Hauteville, Savoie

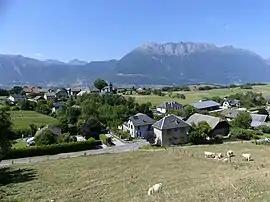
A general view of Hauteville

Hauteville is a commune in the Savoie department in the Auvergne-Rhône-Alpes region in south-eastern France.